King's Champion

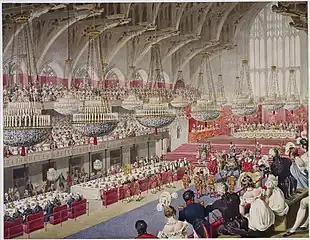
At the 1821 coronation banquet in Westminster Hall, the King's Champion makes the third and last challenge before the royal table, the last time that this ceremony was enacted.

The Honourable The King's (or Queen's) Champion is an honorary and hereditary office in the Royal Household of the British sovereign. The champion's original role at the coronation of a British monarch was to challenge anyone who contested the new monarch's entitlement to the throne to trial by combat. Although this function was last enacted at the coronation of George IV in 1821, the office continues to descend through the Dymoke family.